Eunice aphroditois

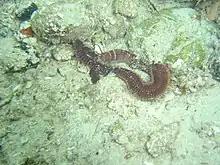
Image of a bristle worm

"Eunice aphroditois"s sexual reproduction organs have not been fully studied, so there is no clear understanding of how it reproduces, though its reproduction might be similar to that of Polychaetes.